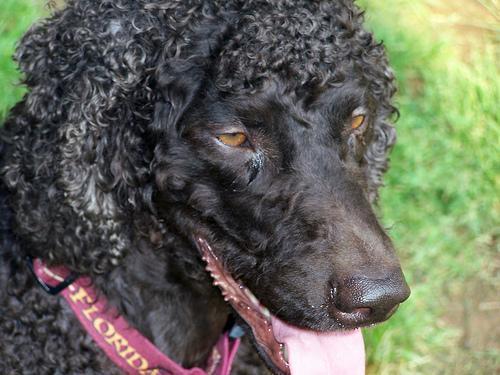
Irish_water_spaniel